Succession to the Byzantine Empire

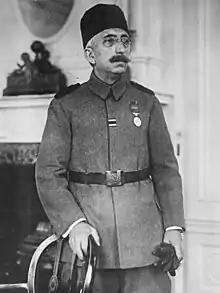
Mehmed VI (1918–1922), the last sultan of the Ottoman Empire

In the aftermath of Constantinople's fall and the death of the final emperor, Constantine XI Palaiologos, in the fighting, Constantinople's conqueror, Sultan Mehmed II of the Ottoman Empire, assumed the title "Kayser-i Rûm" (Caesar of the Roman Empire), portraying himself as the successor of the Byzantine emperors. Contemporaries within the Ottoman Empire recognized Mehmed's assumption of the imperial title. The historian Michael Critobulus described the sultan as "emperor of emperors", "autocrat" and "lord of the Earth and the sea according to God's will". In a letter to the doge of Venice, Mehmed was described by his courtiers as the "Emperor". Other titles were sometimes used as well, such as "grand duke" and "prince of the Turkish Romans". The citizens of Constantinople and the former Byzantine Empire (which would still identify as "Romans" and not "Greeks" until modern times) saw the Ottoman Empire as still representing their empire; the imperial capital was still Constantinople (and would be until the end of the Ottoman Empire in the 20th century) and its ruler, Mehmed II, was the emperor.